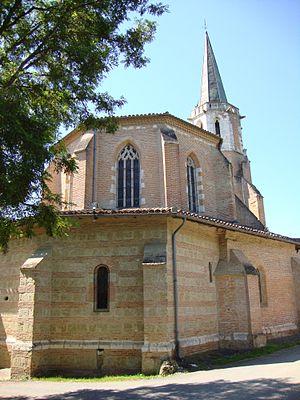
Gimont (Gers, Fr) chapelle N.D. de Cahuzac, extérieur This building is indexed in the Base Mérimée, a database of architectural heritage maintained by the French Ministry of Culture,
Cet article recense les immeubles protégés au titre des monuments historiques en 2017, en France.
La chapelle Notre-Dame-de-Cahuzac de Gimont est une chapelle catholique située à Gimont, en France.
Gimont est une commune française située dans le département du Gers, en région Occitanie.